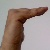
The image shows a hand gesture representing a space in Indian Sign Language.